Tao Pun

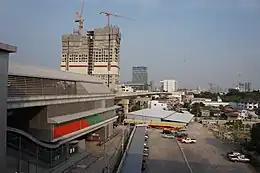
The elevated tracks of the Blue Line, under construction in 2017, viewed from Tao Poon station towards the Siam Cement Group headquarters

Tao Pun (also spelled Tao Poon) is a neighbourhood in Bangkok's Bang Sue district. It is named after the country's first cement factory, established in 1913 by the Siam Cement Company, whose corporate headquarters are still located here, adjacent to Bang Sue Junction railway station on the station's west side. Today, the name most specifically refers to the area around Tao Pun Junction, where Krung Thep–Nonthaburi Road meets Pracharat Sai Song Road beneath the elevated Tao Poon MRT station, which connects the Blue Line and Purple Line.